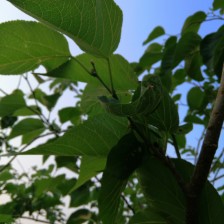
Variety: TaiwanMeacho